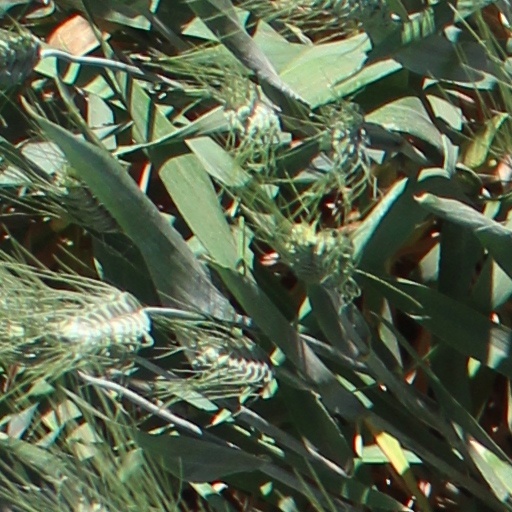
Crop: wheat